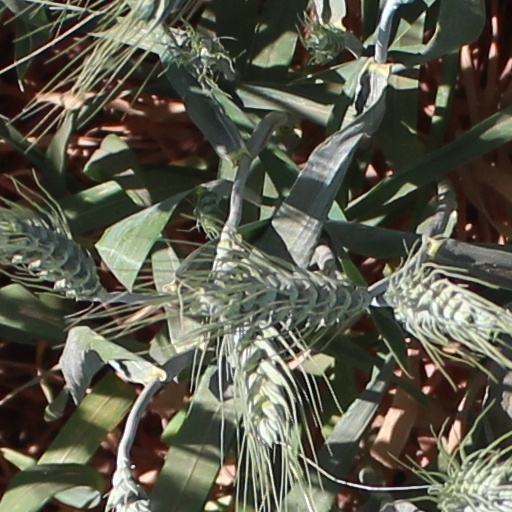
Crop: wheat